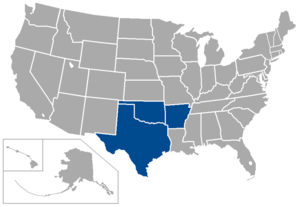
Etats des équipes jouant dans la SWC de 1914 à 1925
La Southwest Conference est une ancienne conférence regroupant plusieurs universités américaines qui a existé de 1914 à 1996.